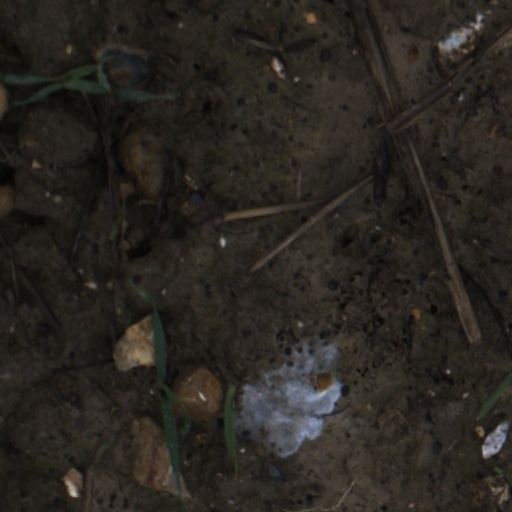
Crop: wheat